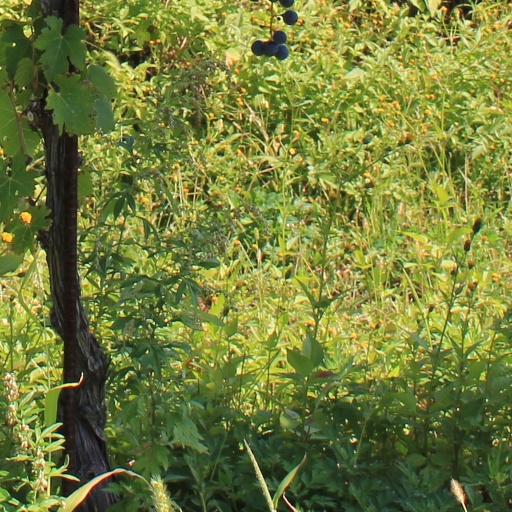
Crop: grape